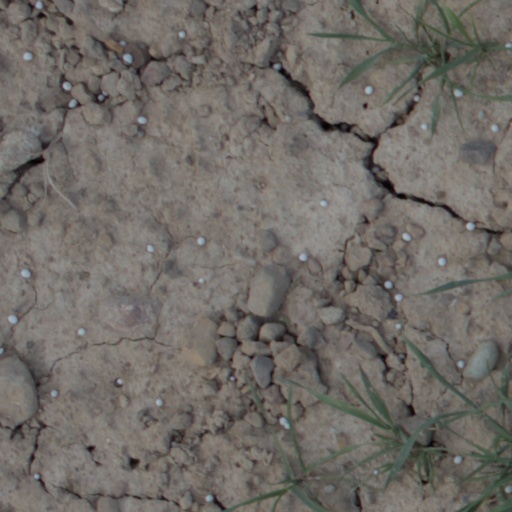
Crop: wheat